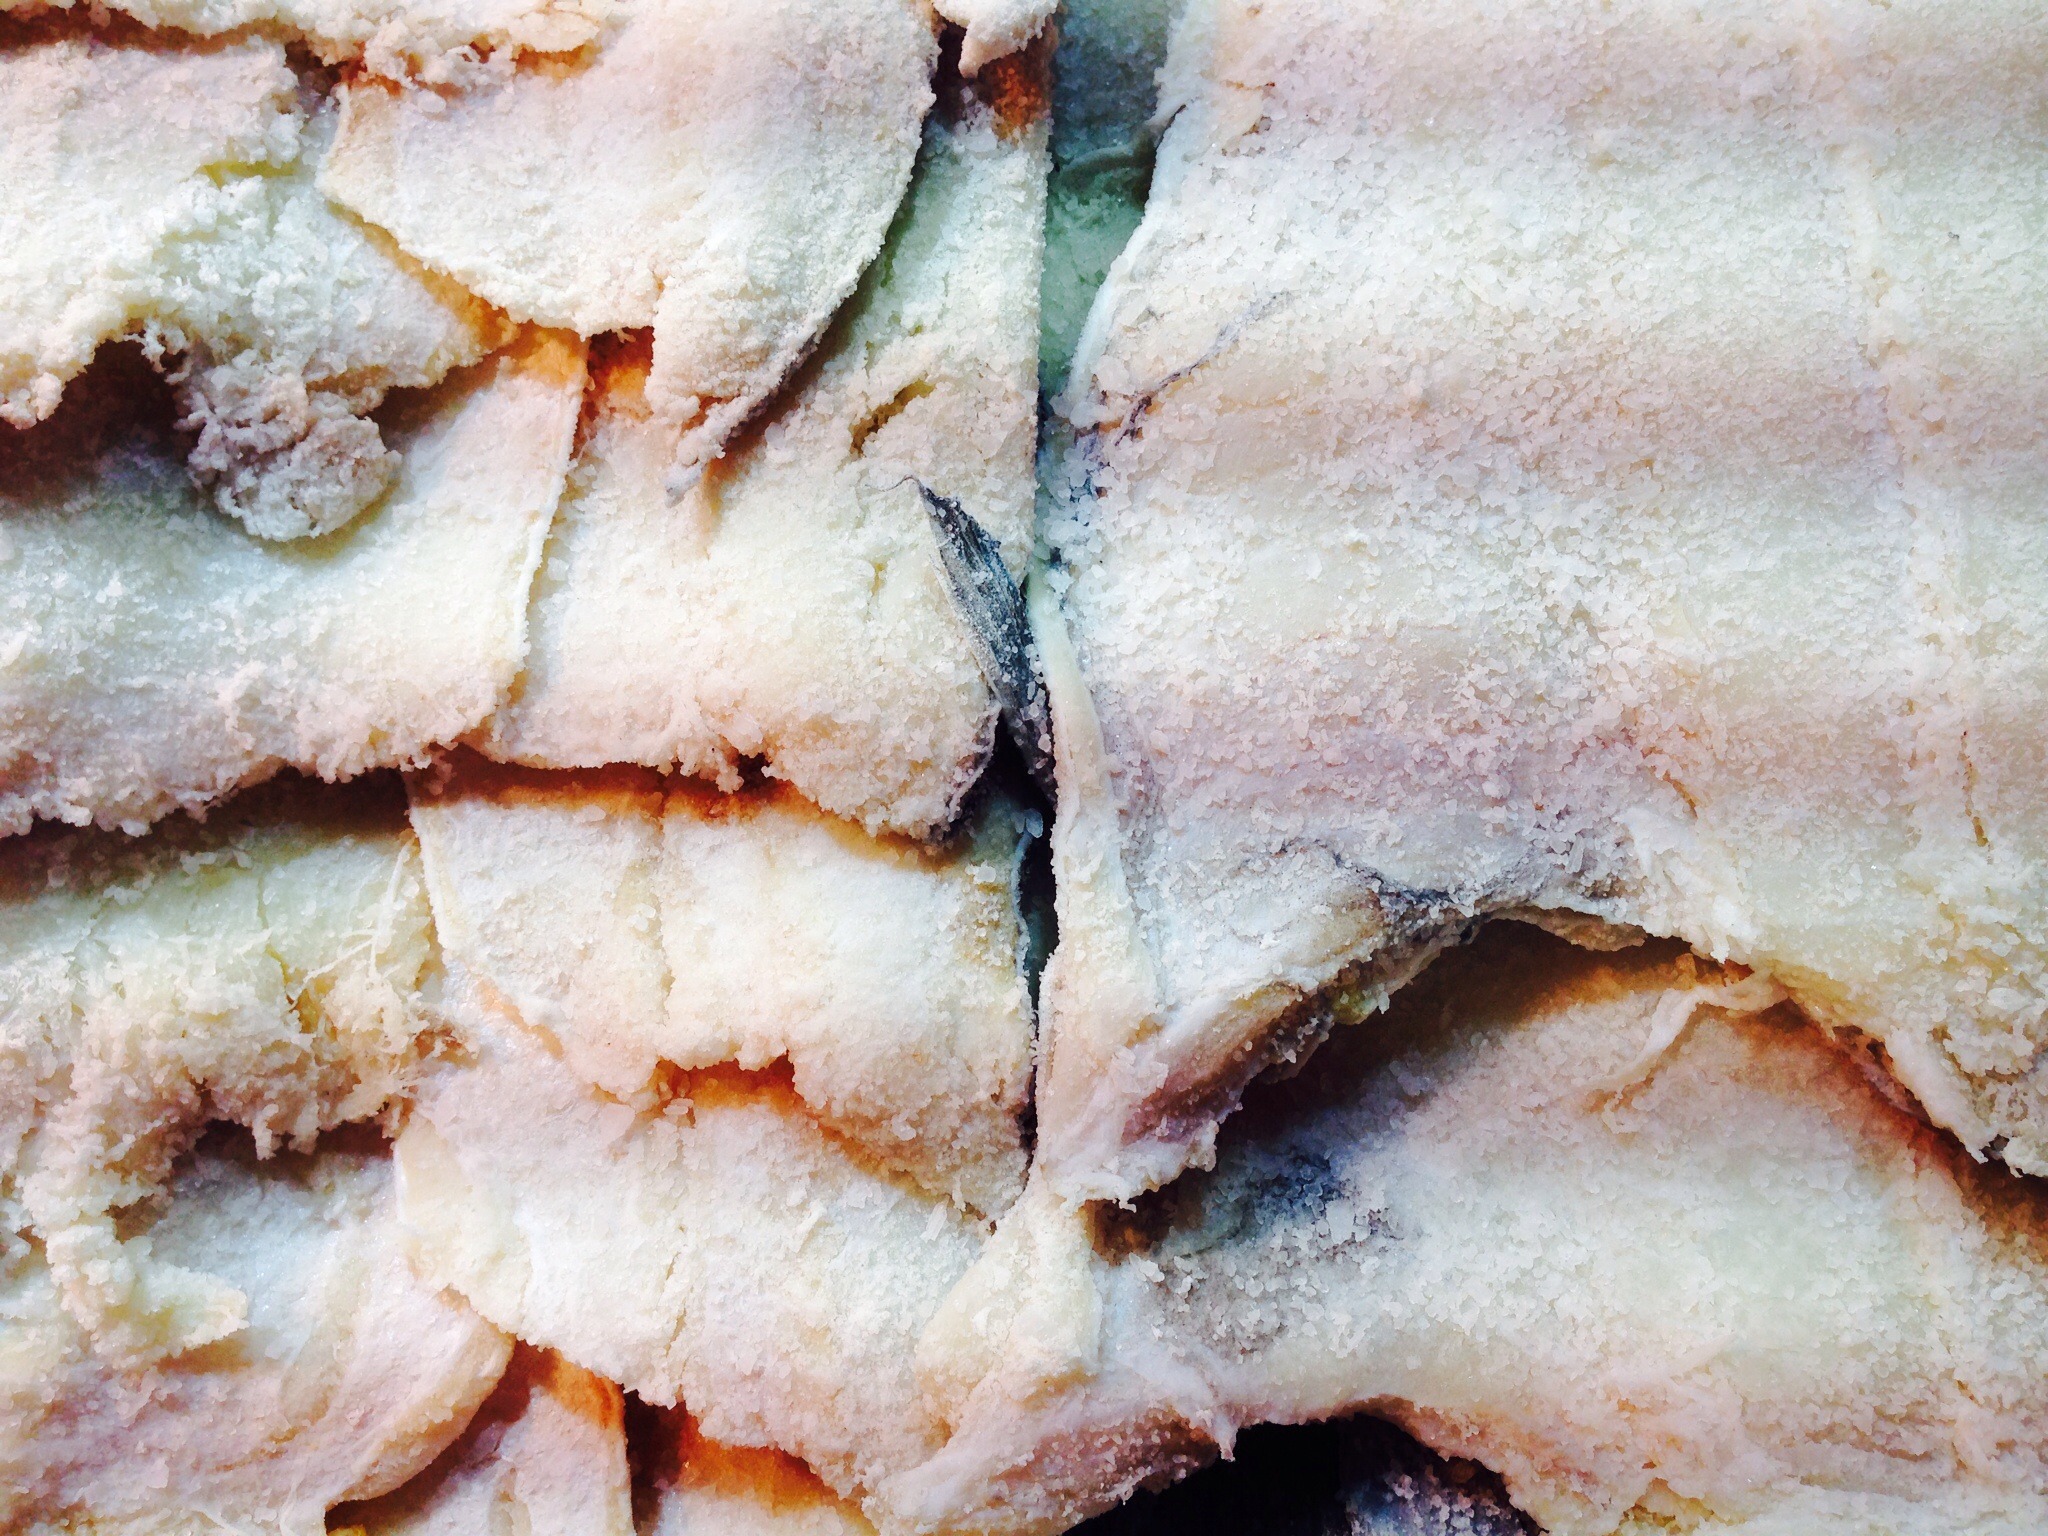
dish, food, salt, dried, fish, eat, meat, material, close up, nutrition, cod, dried fish, d rr fish